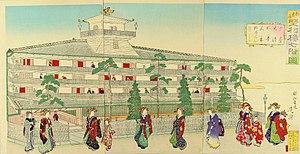
Toyohara Chikanobu, né le 26 septembre 1838 - mort le 29 septembre 1912, est l'un des derniers maîtres incontestables de l'estampe japonaise de la deuxième moitié du XIXᵉ siècle. Son œuvre est essentielle dans la transition entre l'ukiyo-e traditionnel et le nouveau style shin-Hanga.